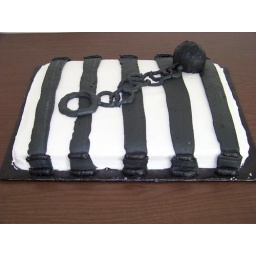
Another Ball and Chain Grooms cake in a 1/2 sheet cake decorated with black and white stripes topped with a ball and chain.